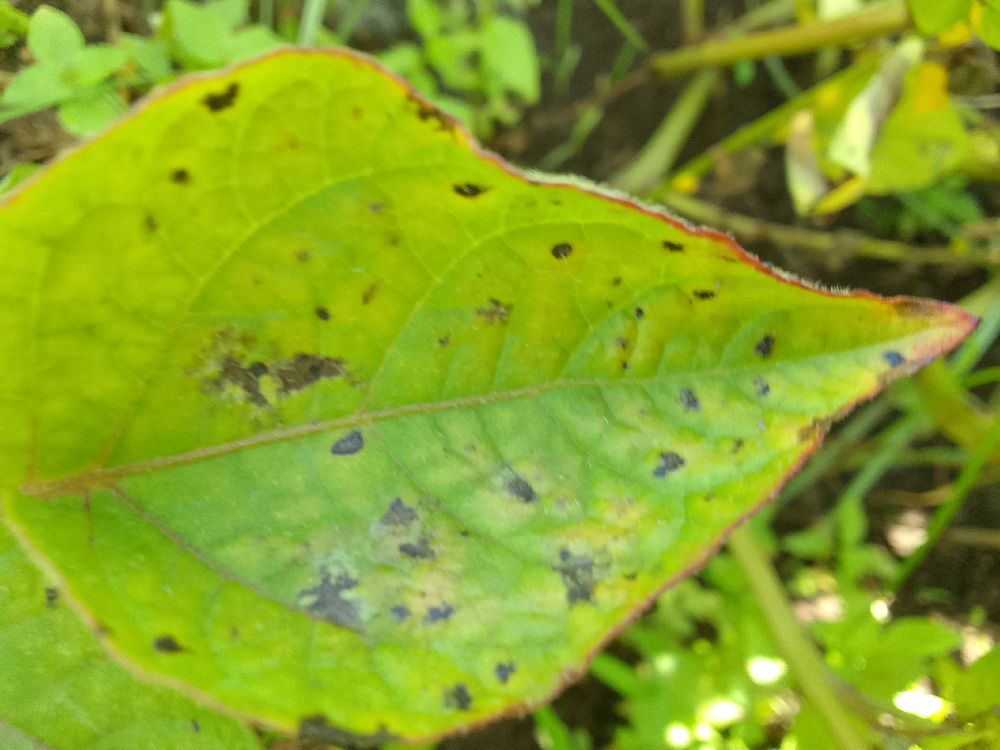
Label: Early blight